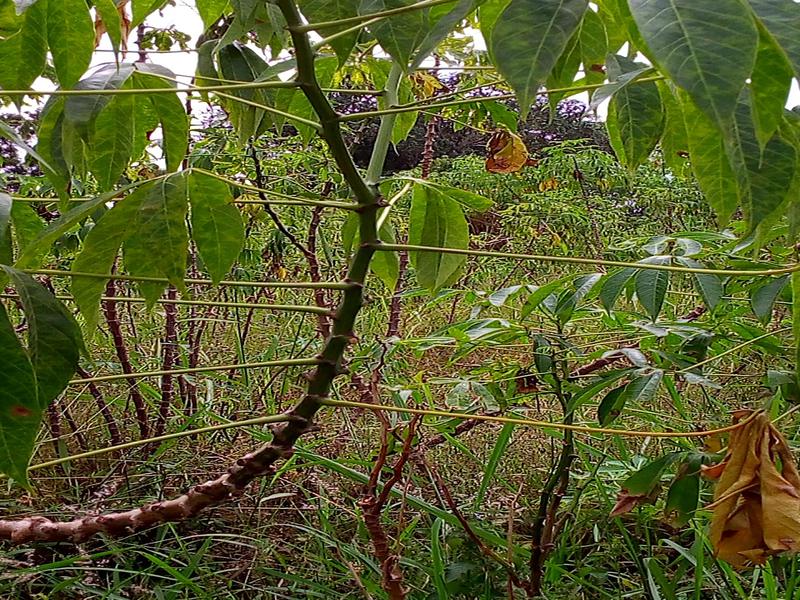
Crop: cassava
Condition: brown_streak_disease